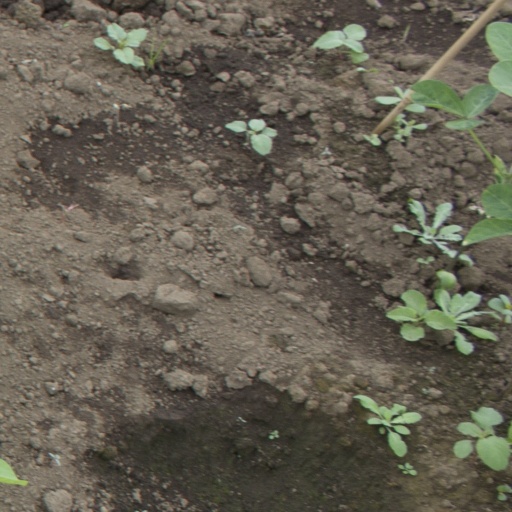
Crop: soybean